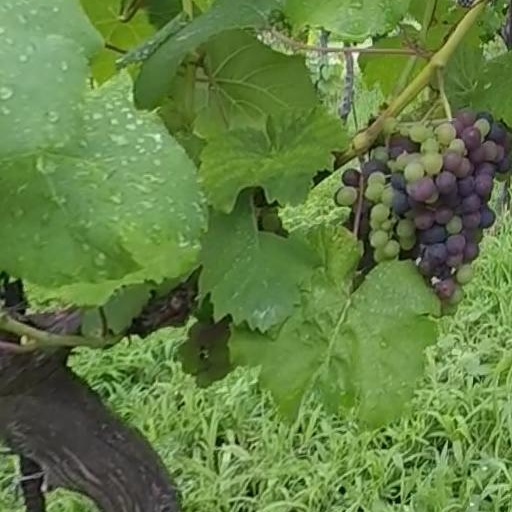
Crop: grape